Postage stamps and postal history of Equatorial Guinea

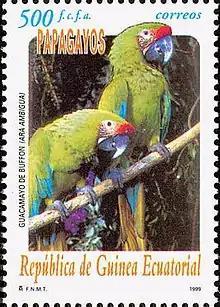
A 1999 stamp of Equatorial Guinea typical of the colourful modern issues of this country

This is a survey of the postage stamps and postal history of Equatorial Guinea, formerly known as Spanish Guinea.